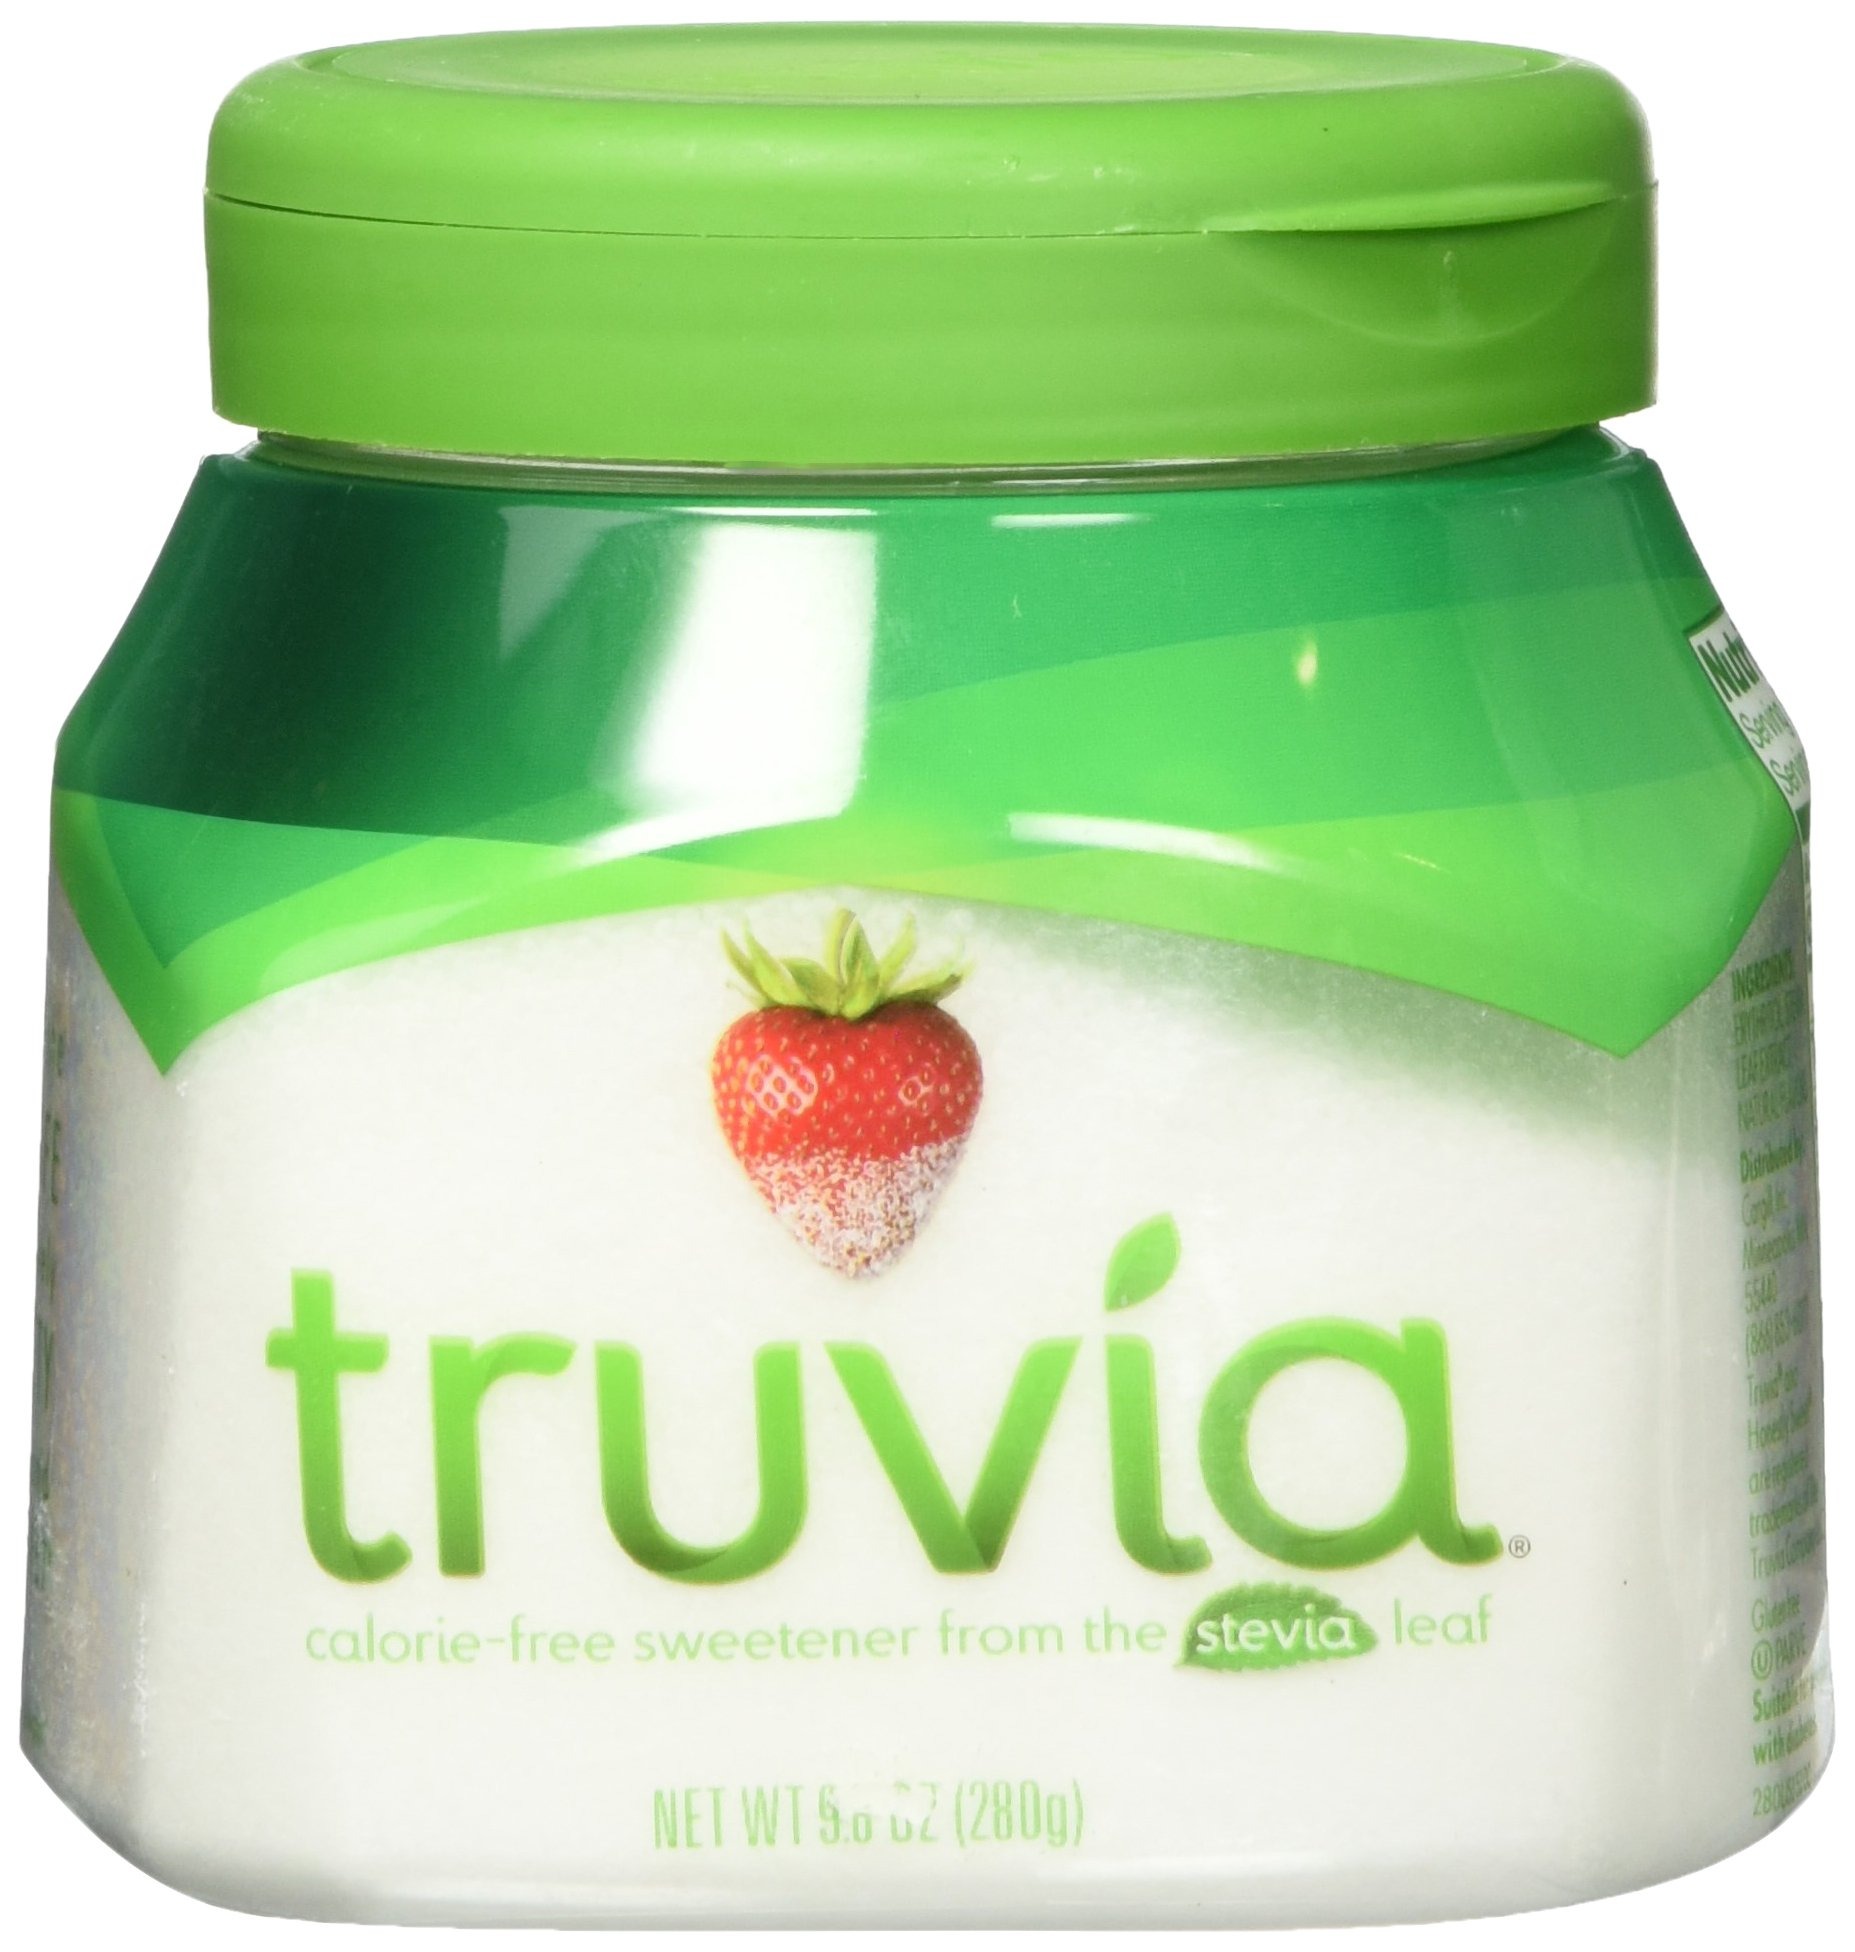
Item Name: Truvia Natural Sweetener, Spoonable, 9.8 OZ ( Pack Of 12 ) ( Packaging May Vary )
Bullet Point 1: Qty: 12/9.8 OZ
Bullet Point 2: Gluten Free
Bullet Point 3: vegan
Value: 117.6
Unit: Ounce

Price: 7.49